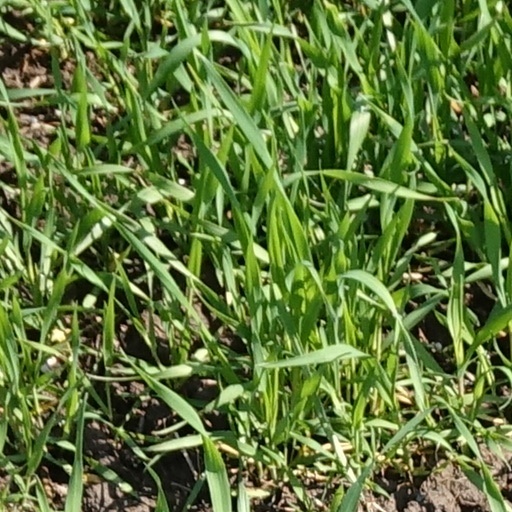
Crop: wheat